Tomahawk (album)

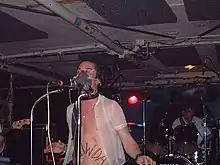
Mike Patton performing with Tomahawk in a gas mask in 2002, with John Stanier playing drums in the background.

Patton described the new group as "the closest thing to a rock band I've been involved with for a while". Regarding their name, Denison stated "It’s the kind of name an average kid says, “Hey TOMAHAWK is coming to town.” It sounds like it would be this hard, aggressive, typical nu metal band... and we’re not. There's some hard rock to it, but it's not typical. It's not wall to wall big riffs and kicking riffs. It's varied and the name can be deceiving."